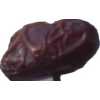
Label: dates